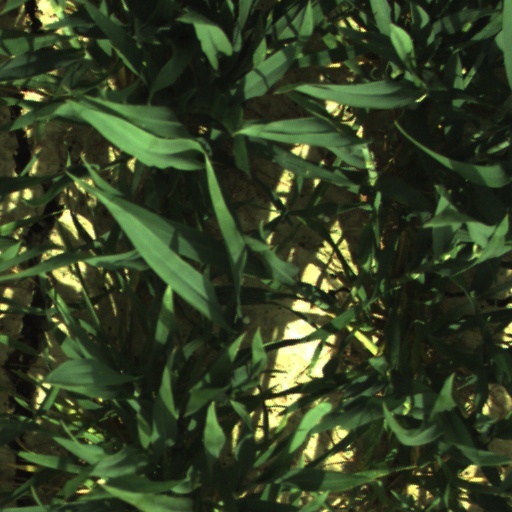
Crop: wheat